Christine Stix-Hackl

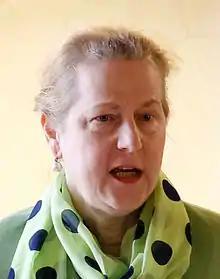
Christine Stix-Hackl in 2015

Christine Stix-Hackl (1957 – 24 October 2018), Austrian jurist, Advocate General at the European Court of Justice from 2000 to 2006. Dr. Christine Stix-Hackl has been the second woman in the history of the European Court of Justice to take the position as Premier Avocat général in 2005. She was the Austrian Ambassador in the Grand Duchy of Luxembourg between 2007 and 2012. Ambassador Dr. Christine Stix-Hackl now presents her credentials Permanent Representative of Austria to the United Nations (Vienna), IAEA, UNIDO and CTBTO since June 2012.